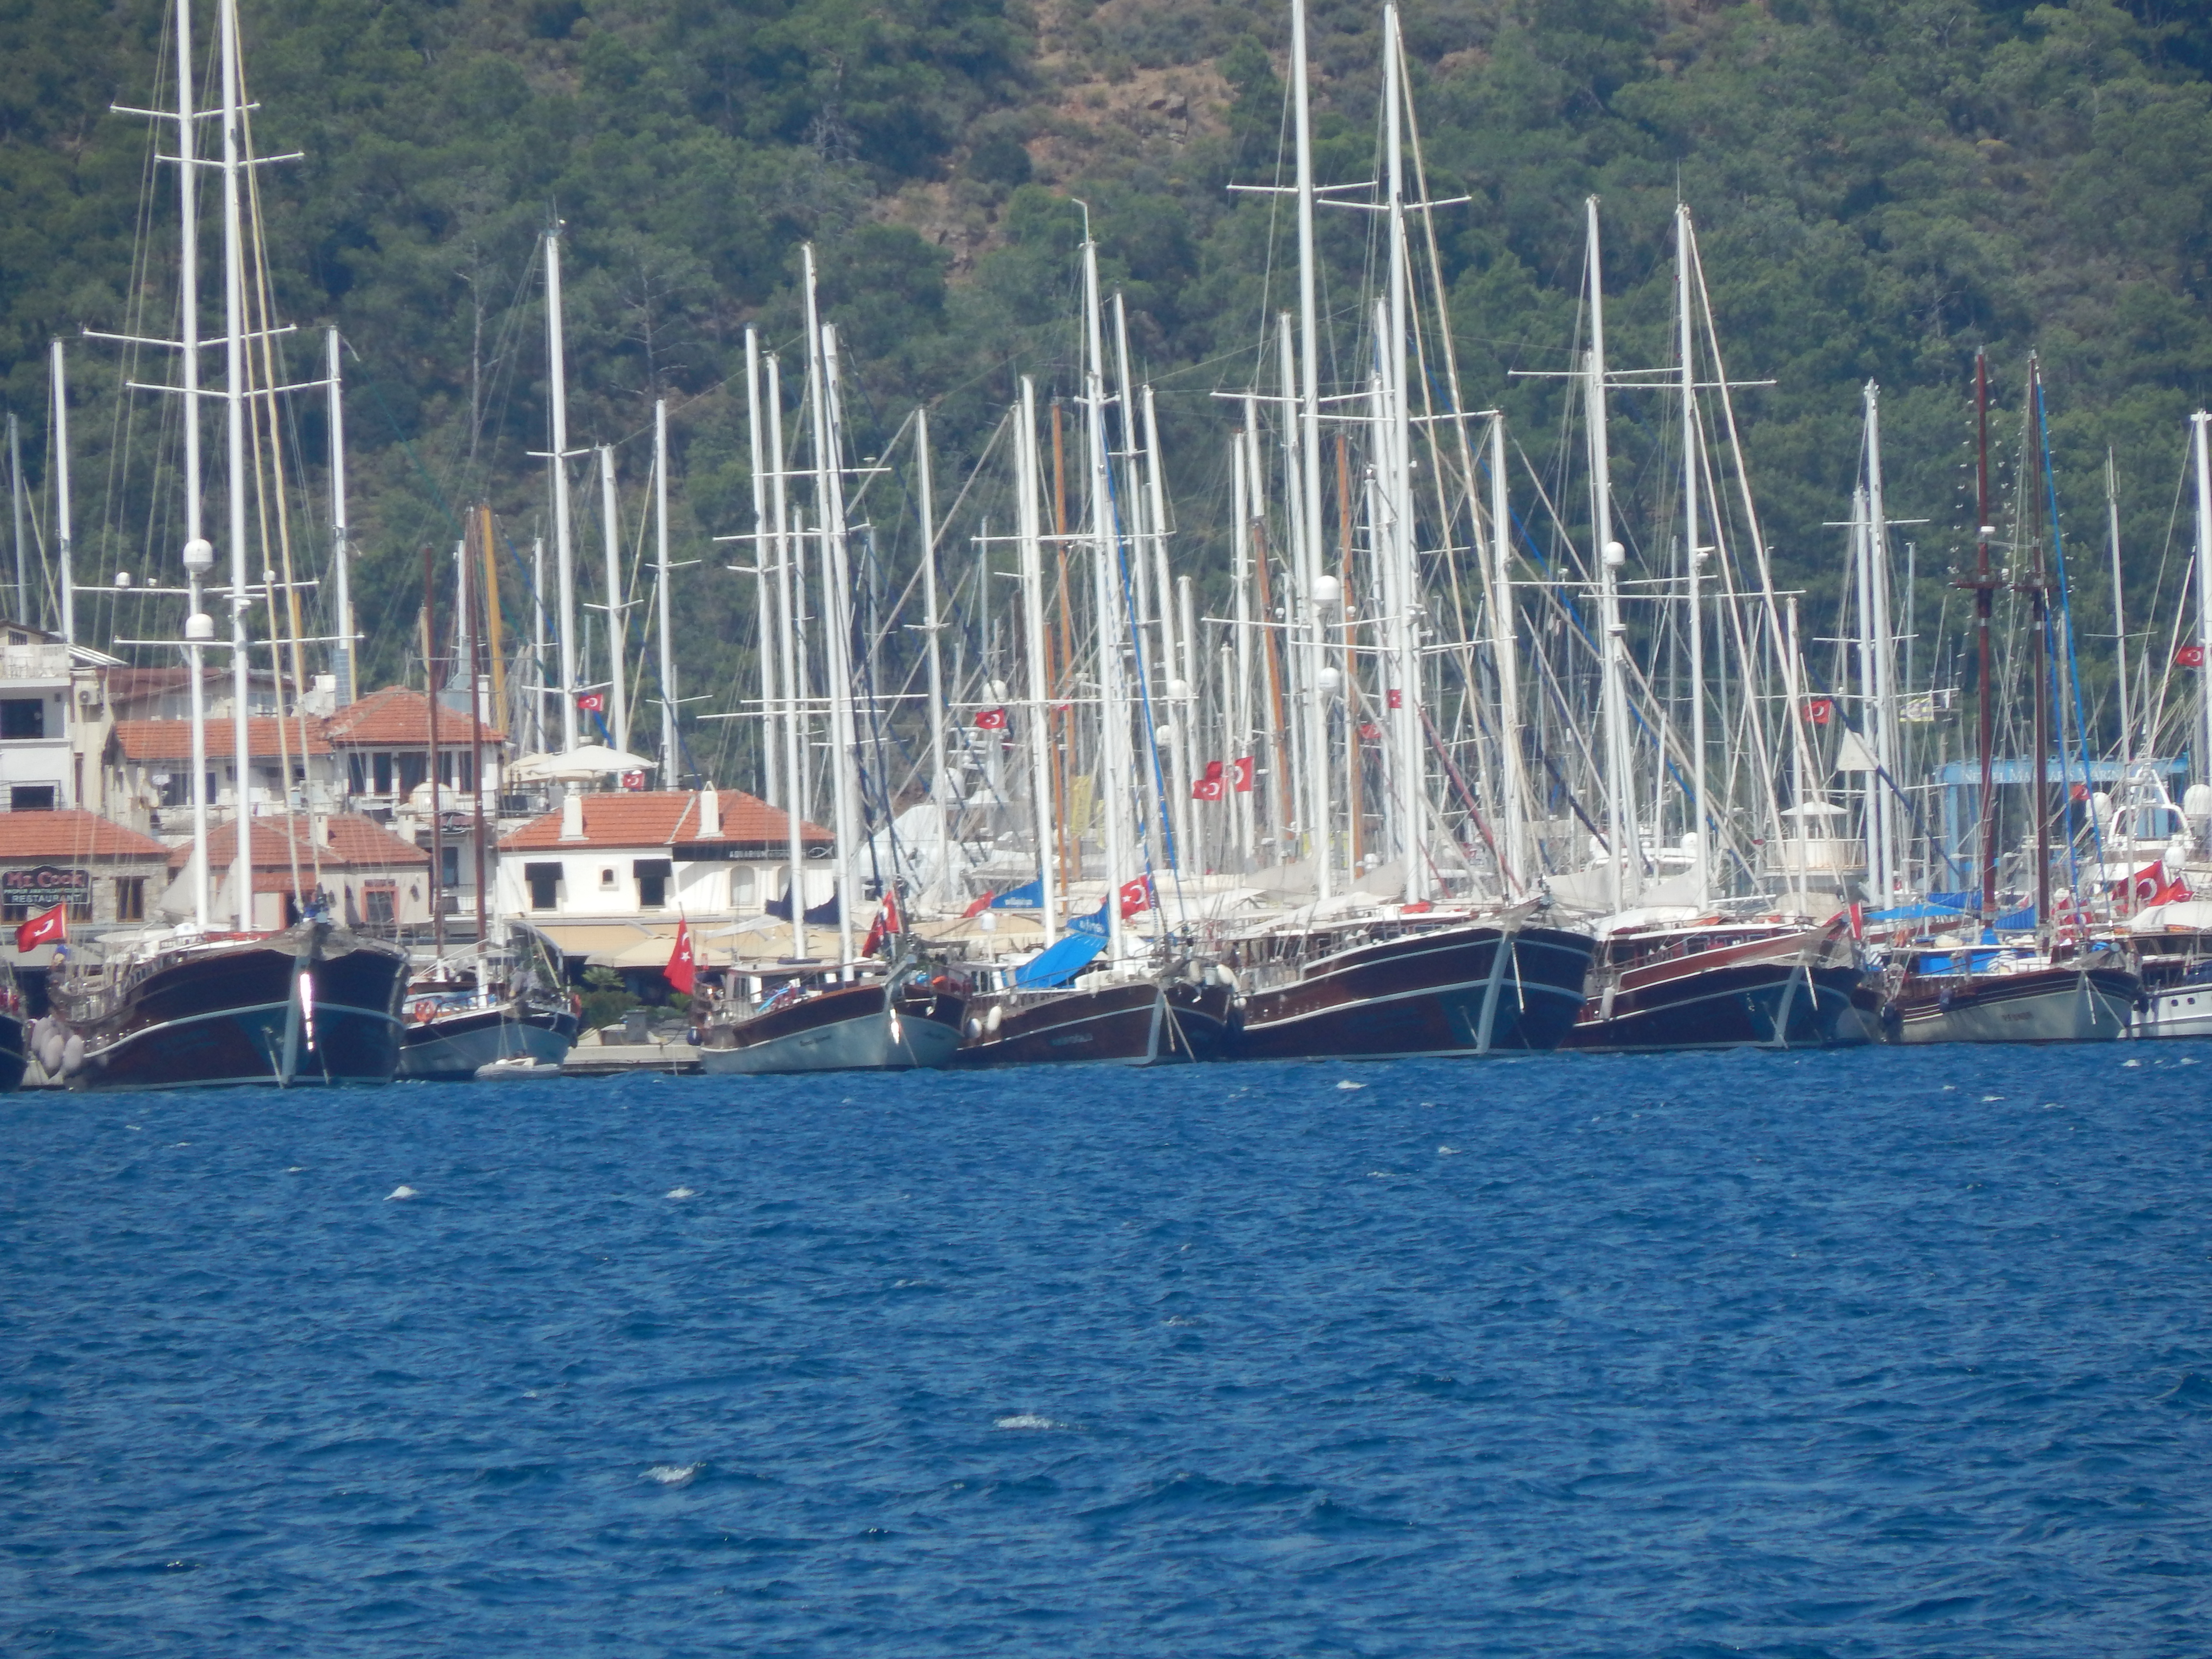
sea, landscape, marina, ship, view, travel, blue, summer, water, riviera, city, coast, boat, resort, harbor, cruise, yacht, sailing, destination, sky, tall ship, waterway, water transportation, sailing ship, port, boating, windjammer, dock, mast, watercraft, sail, sailboat, channel, ocean, barque